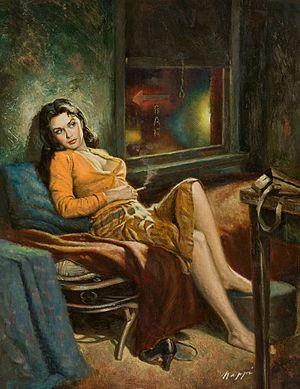
""The Reefer Girl"" par Rudy Nappi, 1956"
Rudy Nappi, né en 1923 à New York, est un peintre et illustrateur de pulp magazine américain.